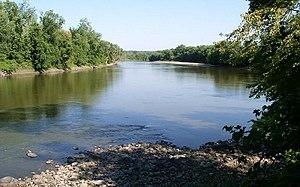
La Traverse des Sioux est un passage à gué ancestral de la rivière Minnesota permettant la traversée de cet important cours d'eau aux nombreuses pistes d'échanges et de commerce utilisées depuis des siècles par les diverses tribus amérindiennes.